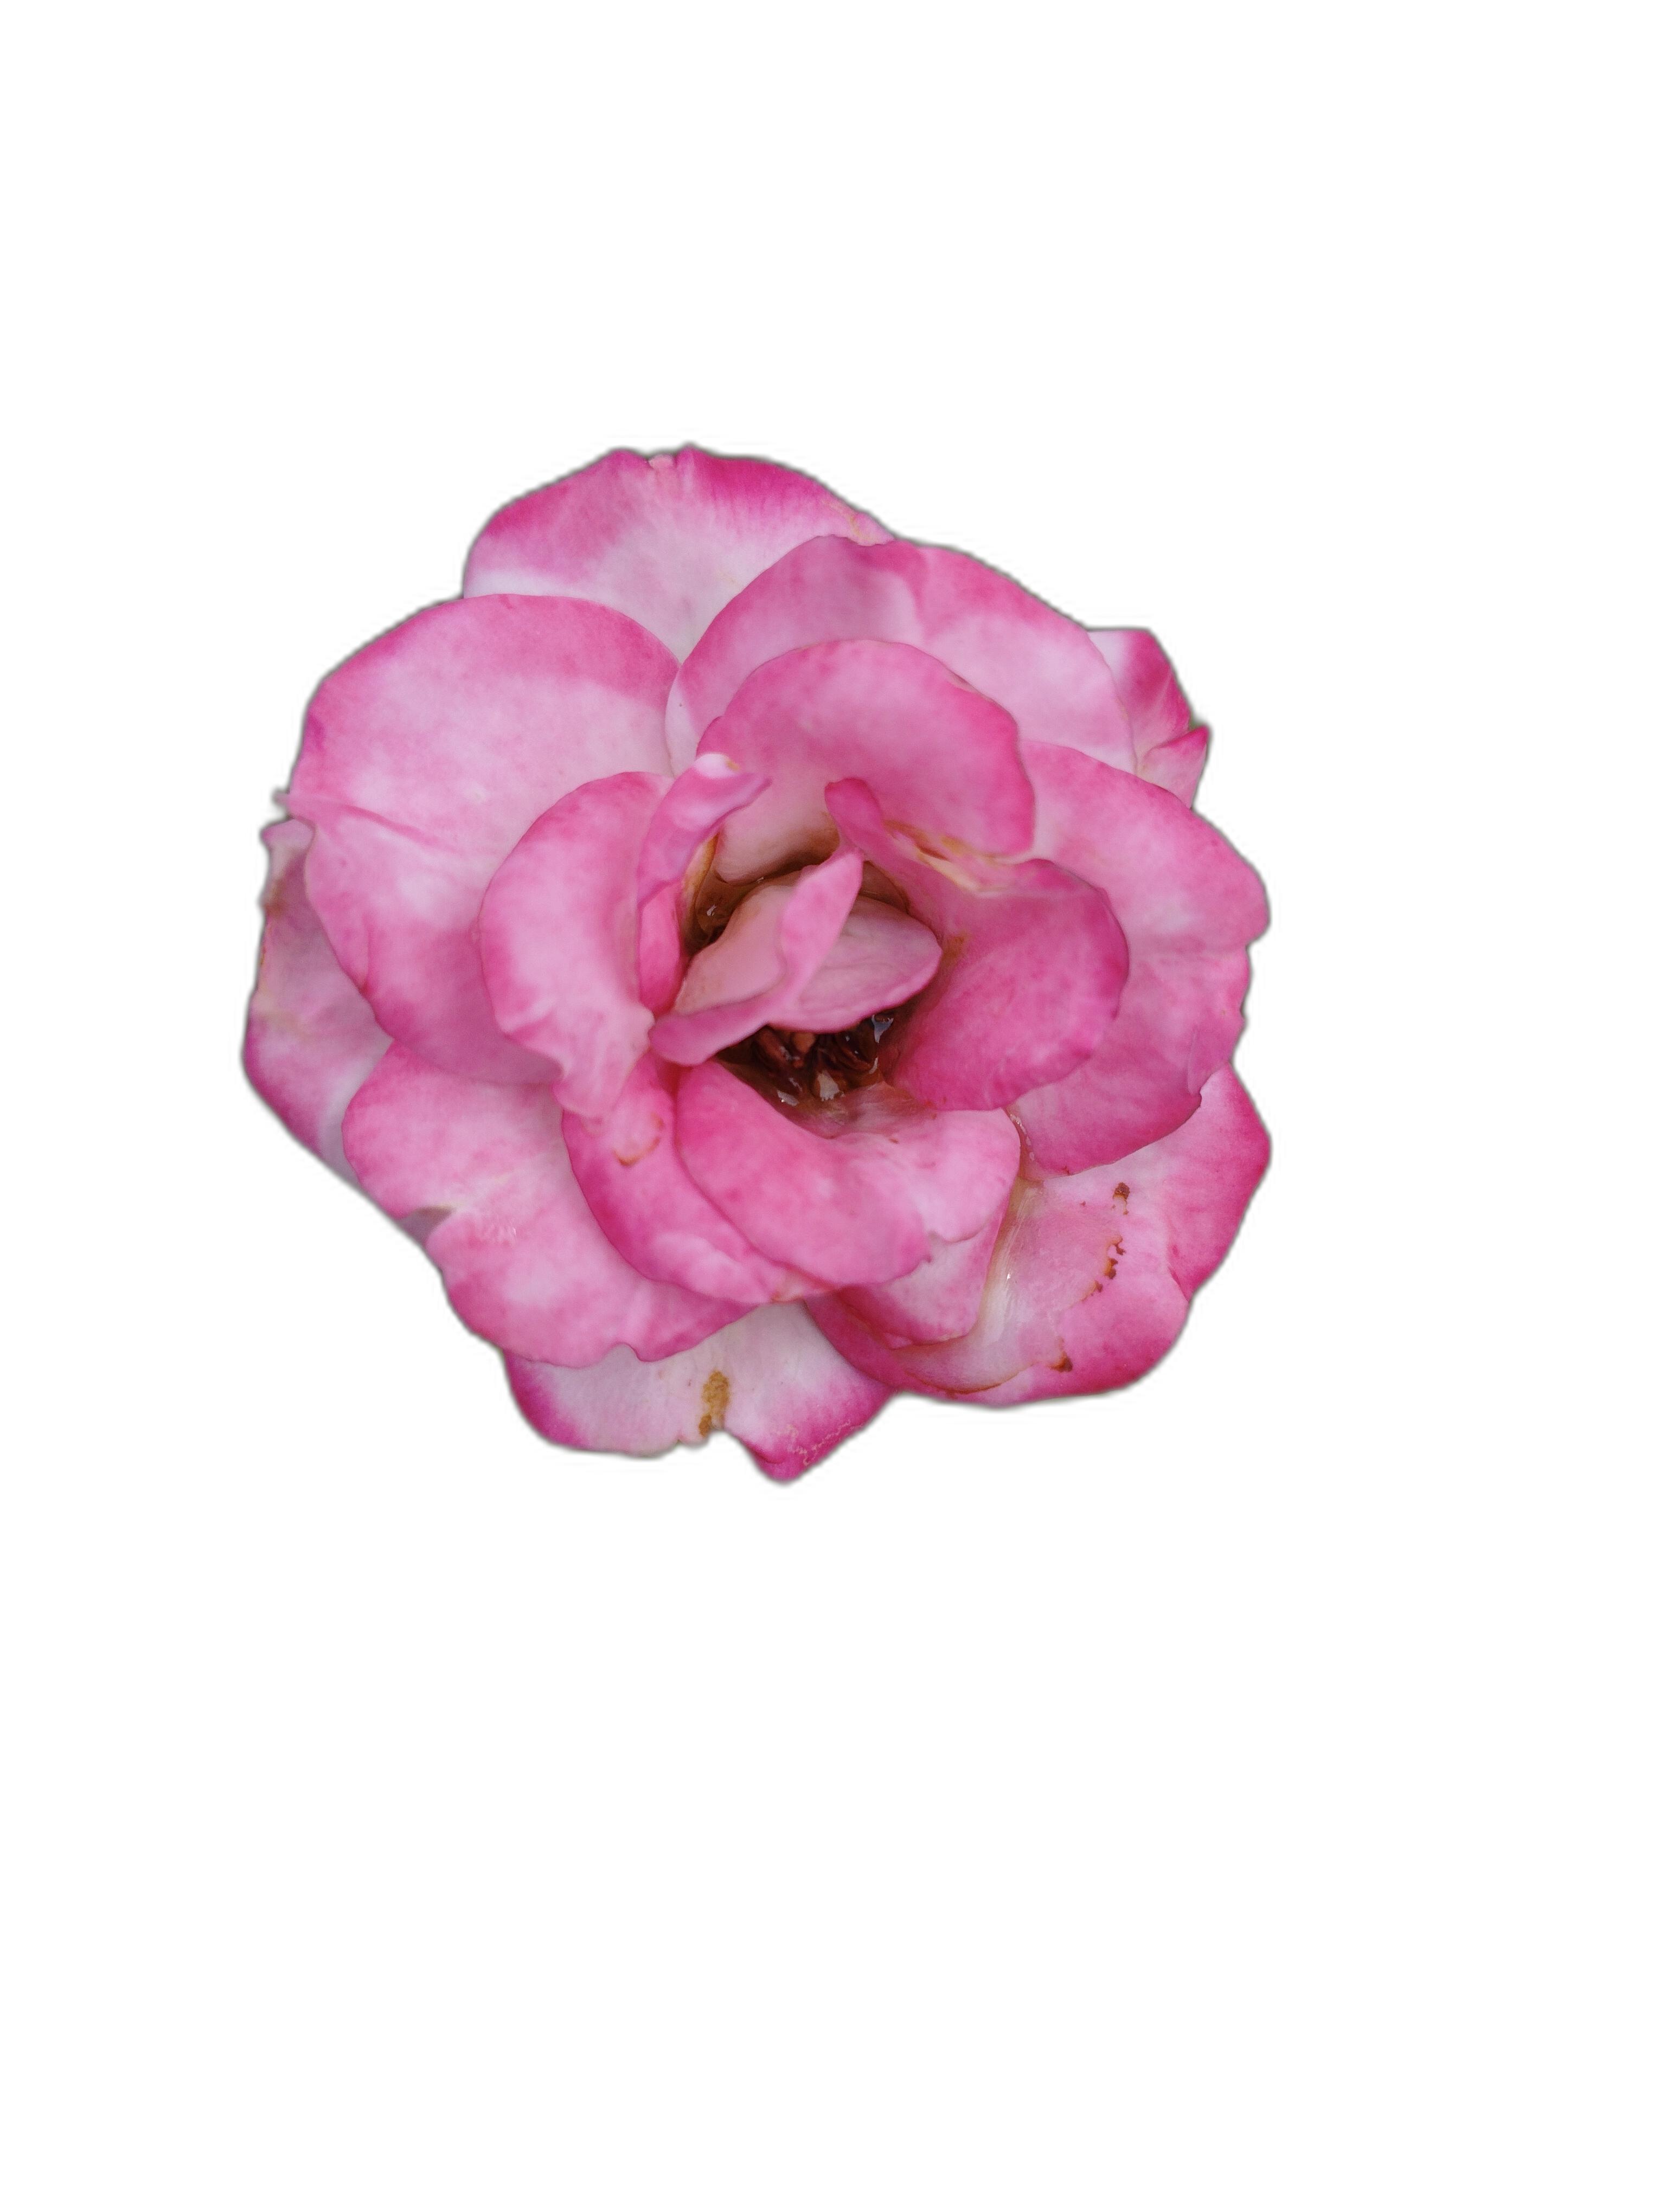
Label: Rose